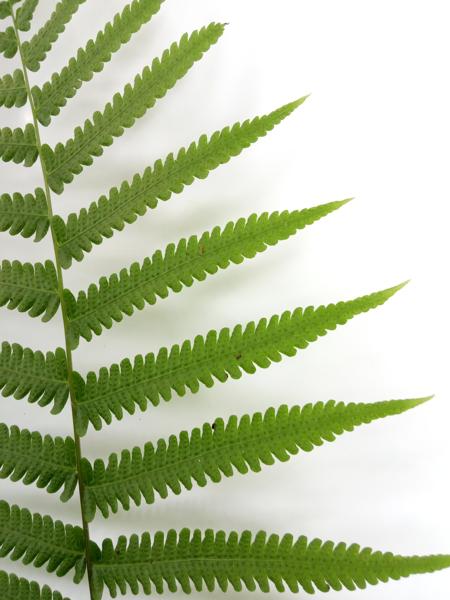
Weed species: Pteris vittata